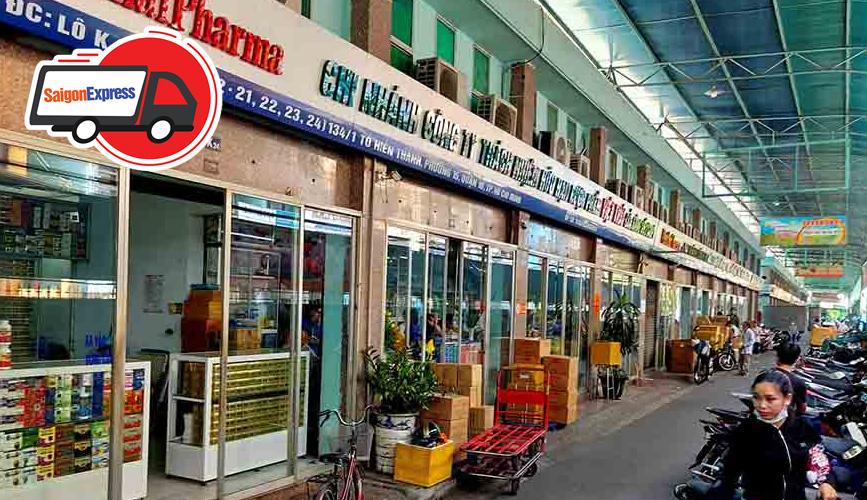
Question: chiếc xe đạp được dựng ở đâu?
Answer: chiếc xe đạp được dựng ngay trước cửa hiệu thuốc